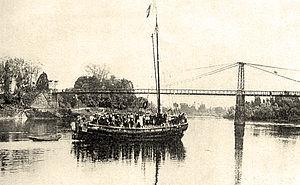
Gabarre pour transport de tonneaux et de passagers à Pessac, sur la Dordogne
Pessac-sur-Dordogne est une commune du Sud-Ouest de la France située dans le département de la Gironde, en région Nouvelle-Aquitaine.